Shuttleworth Collection

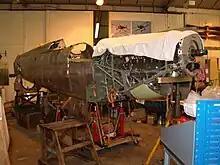
Spitfire Vc, AR501, during extensive renovation by the Collection in September 2008.

Restoration and maintenance work is carried out by a staff of 12 full-time and many volunteer engineers. These volunteers are all members of the 3,000-strong Shuttleworth Veteran Aeroplane Society (SVAS). These dedicated enthusiasts are crucial to the preservation and restoration of the collection.